Mycena aurantiomarginata

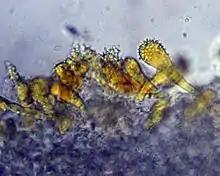
The cystidia are club-shaped and spiny.

The spores are elliptic, smooth, and amyloid, with dimensions of 7–9 by 4–5 μm. The basidia (spore-bearing cells of the hymenium) are club-shaped, four-spored, and measure 25–32 by 5.5–7 μm. Pleurocystidia and cheilocystidia (cystidia on the gill faces and edges, respectively) are abundant and similar in morphology: club-shaped to somewhat capitate (with a head), the tops sparsely to densely covered with small spines (said to resemble a mace), filled with a bright orange pigment, and measuring 28–36 by 7–12 μm. The flesh of the cap is covered with a cuticle, on the surface of which are found scattered cystidia similar to those on the gills. Directly beneath the cuticle is a layer of enlarged cells, and beneath this are filamentous hyphae. Clamp connections are present in the hyphae.